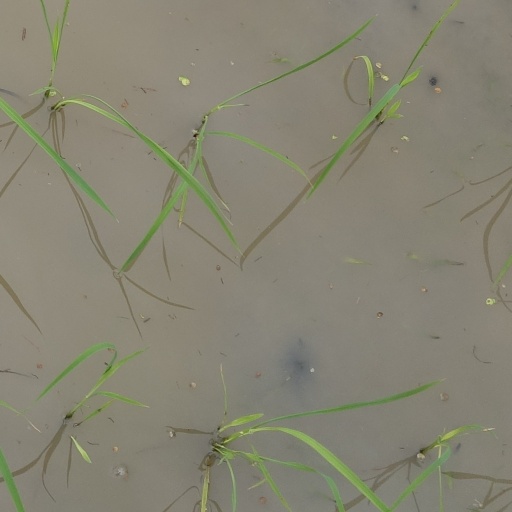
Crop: rice